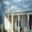
Label: house